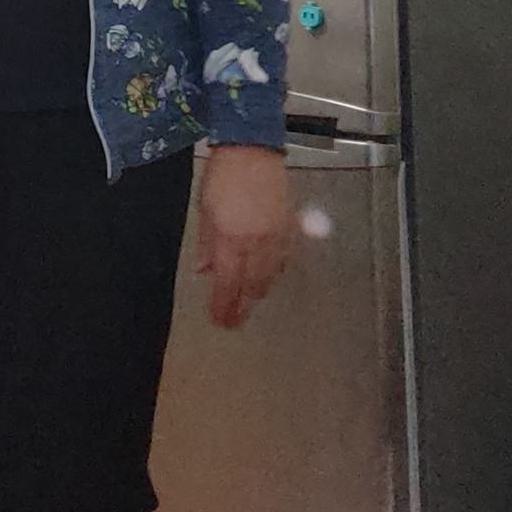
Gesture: no_gesture